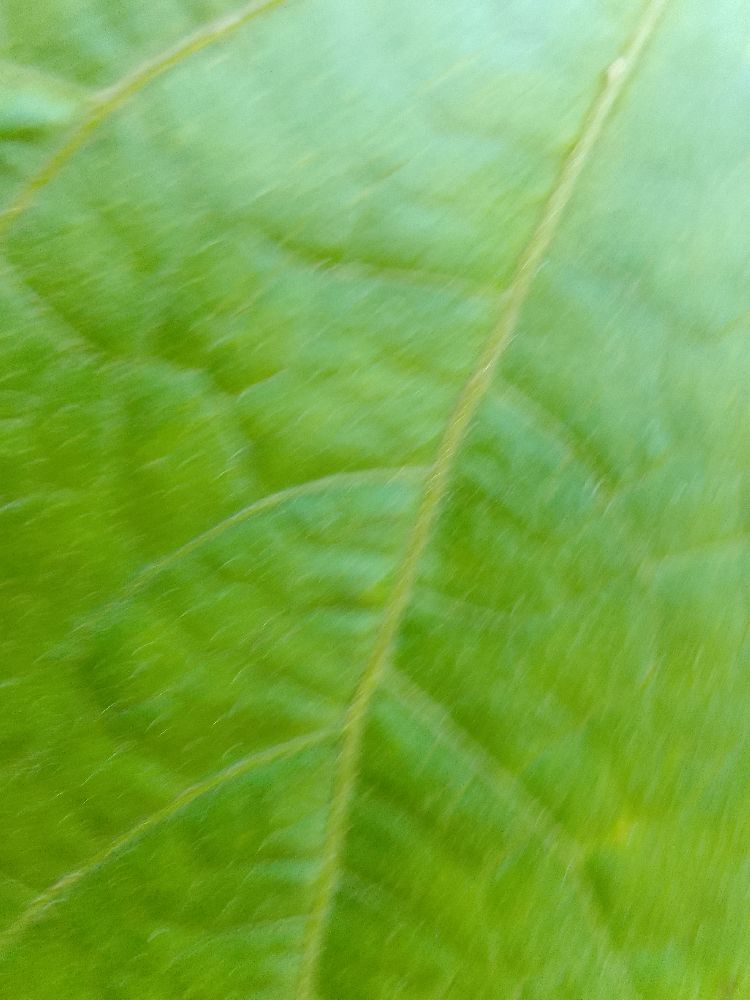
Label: healthy